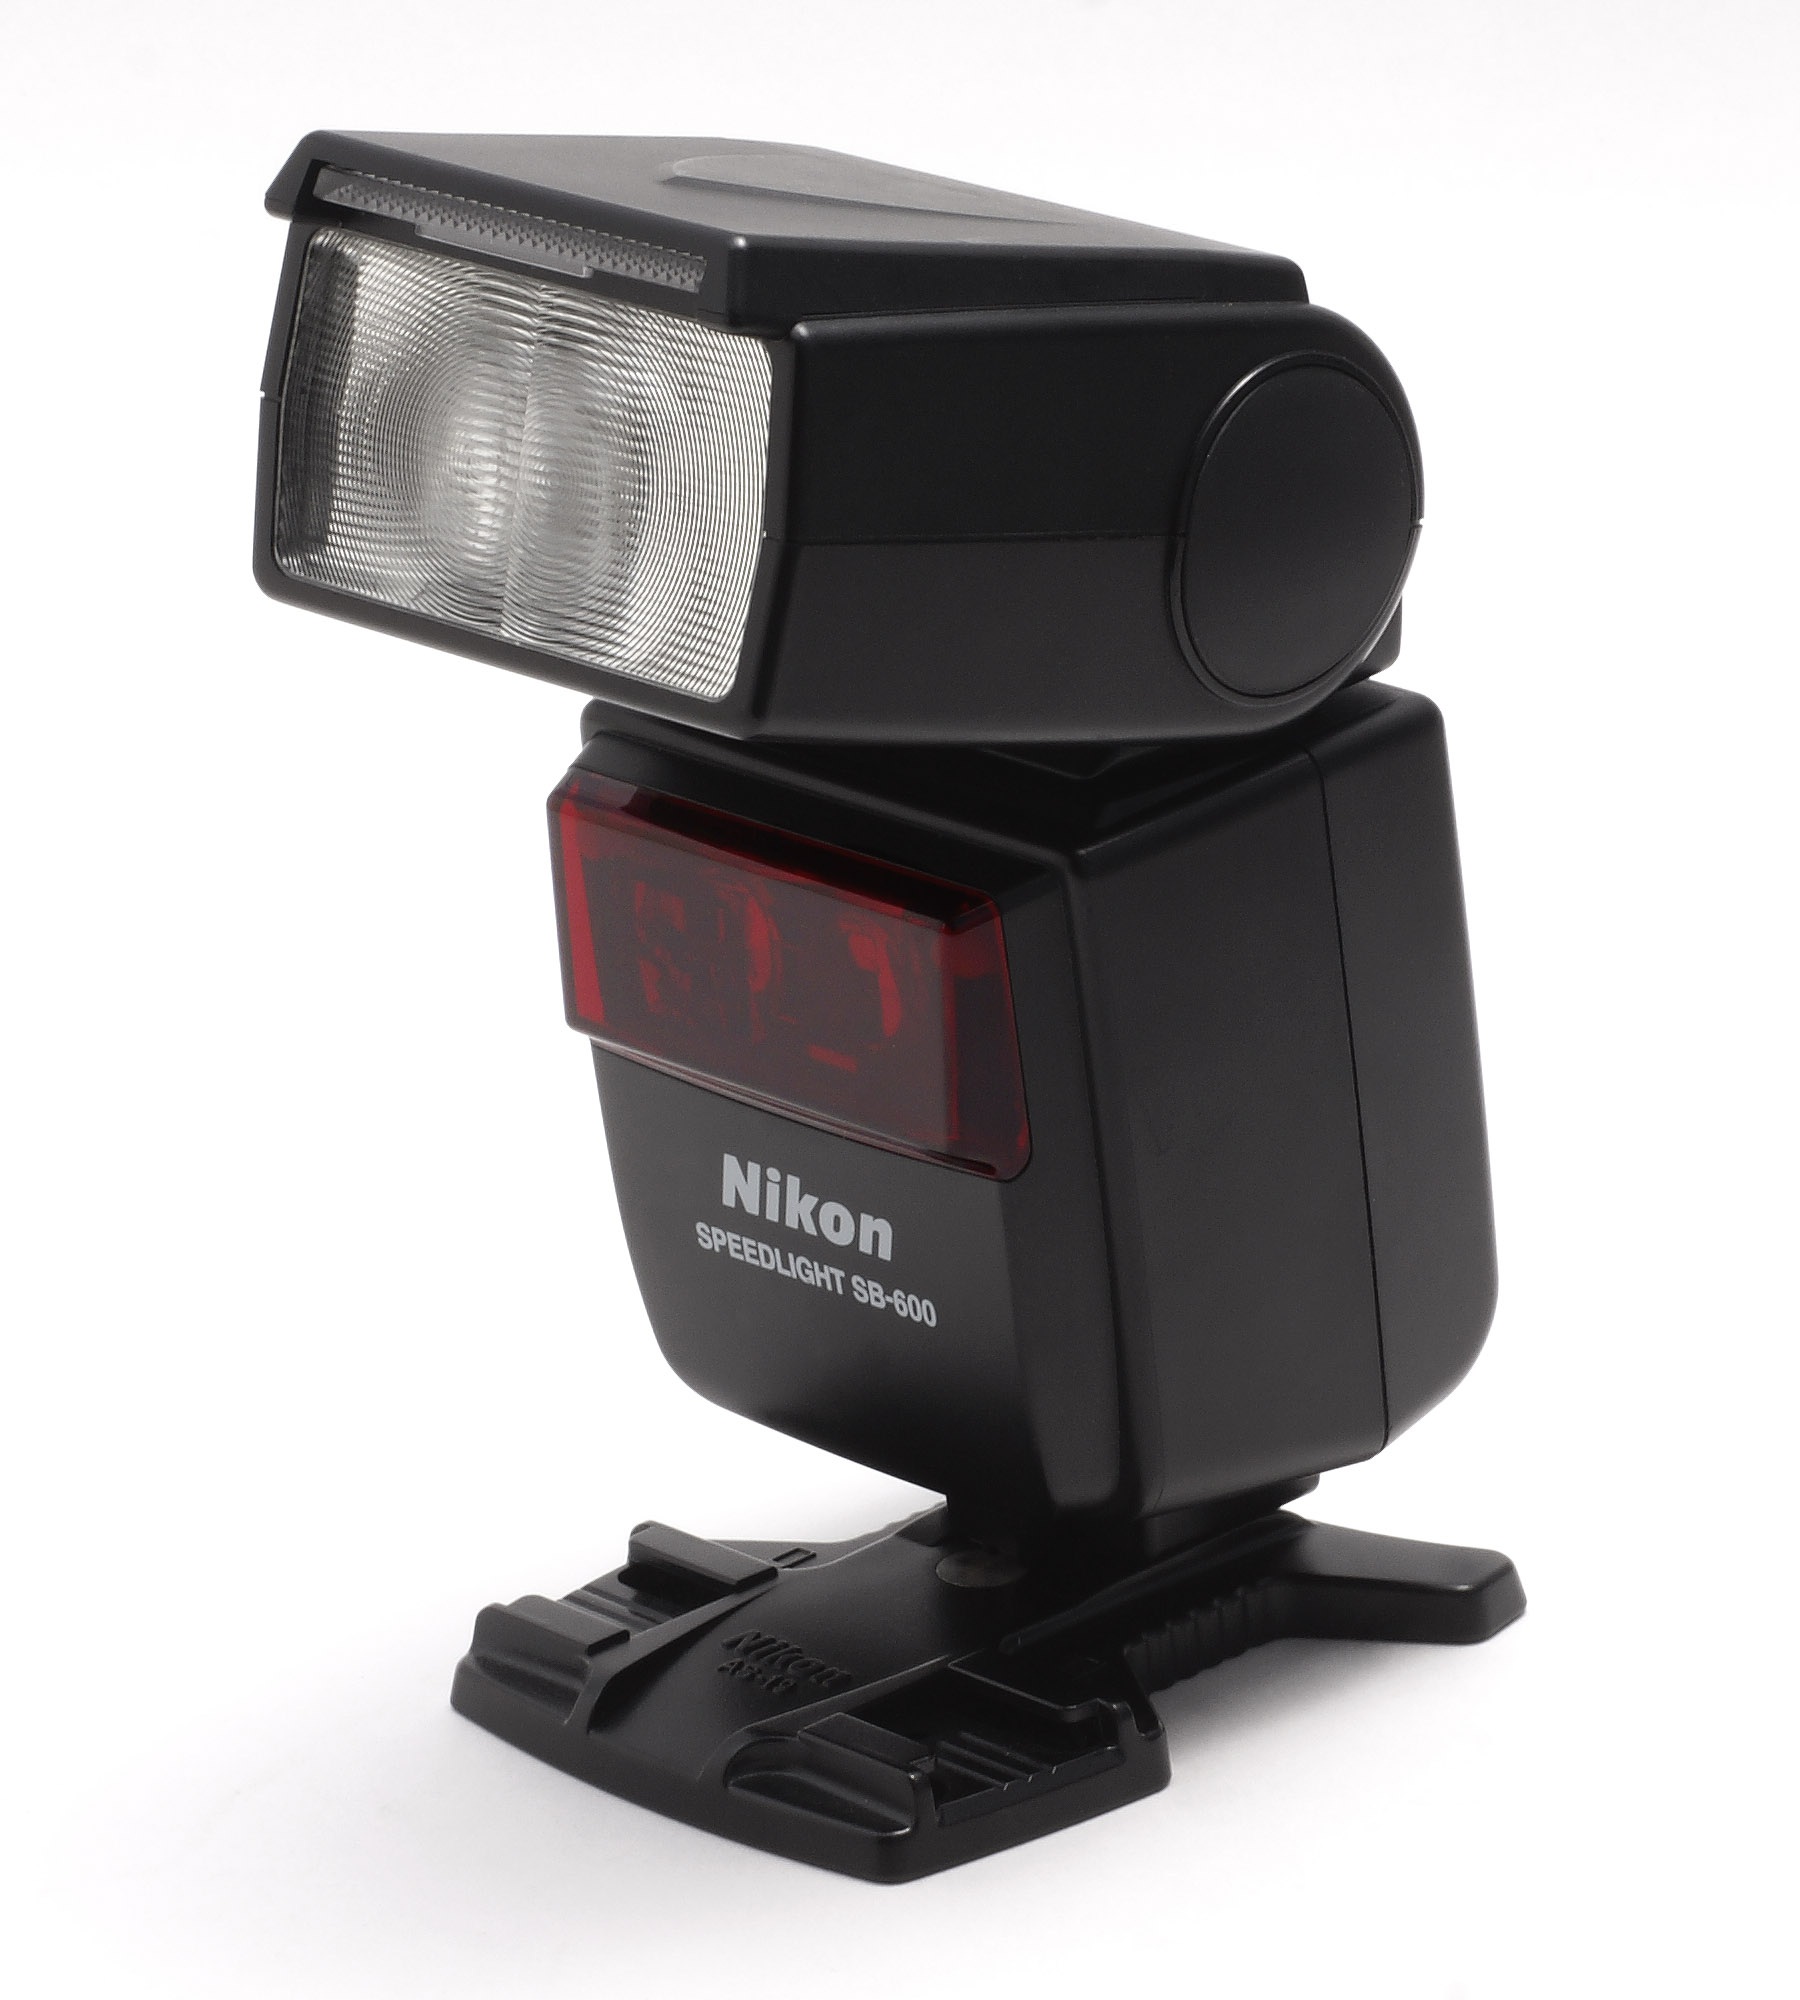
nikon, front, camera lens, multimedia, sb, cameras optics, camera accessory